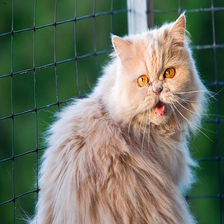
Species: cat
Breed: Persian